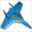
Label: airplane